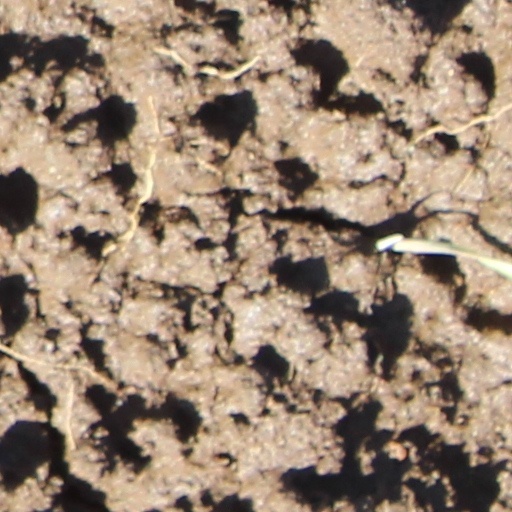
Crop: wheat